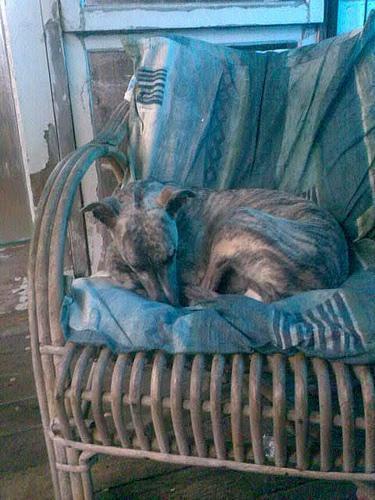
whippet